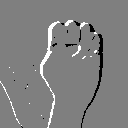
ASL letter: s